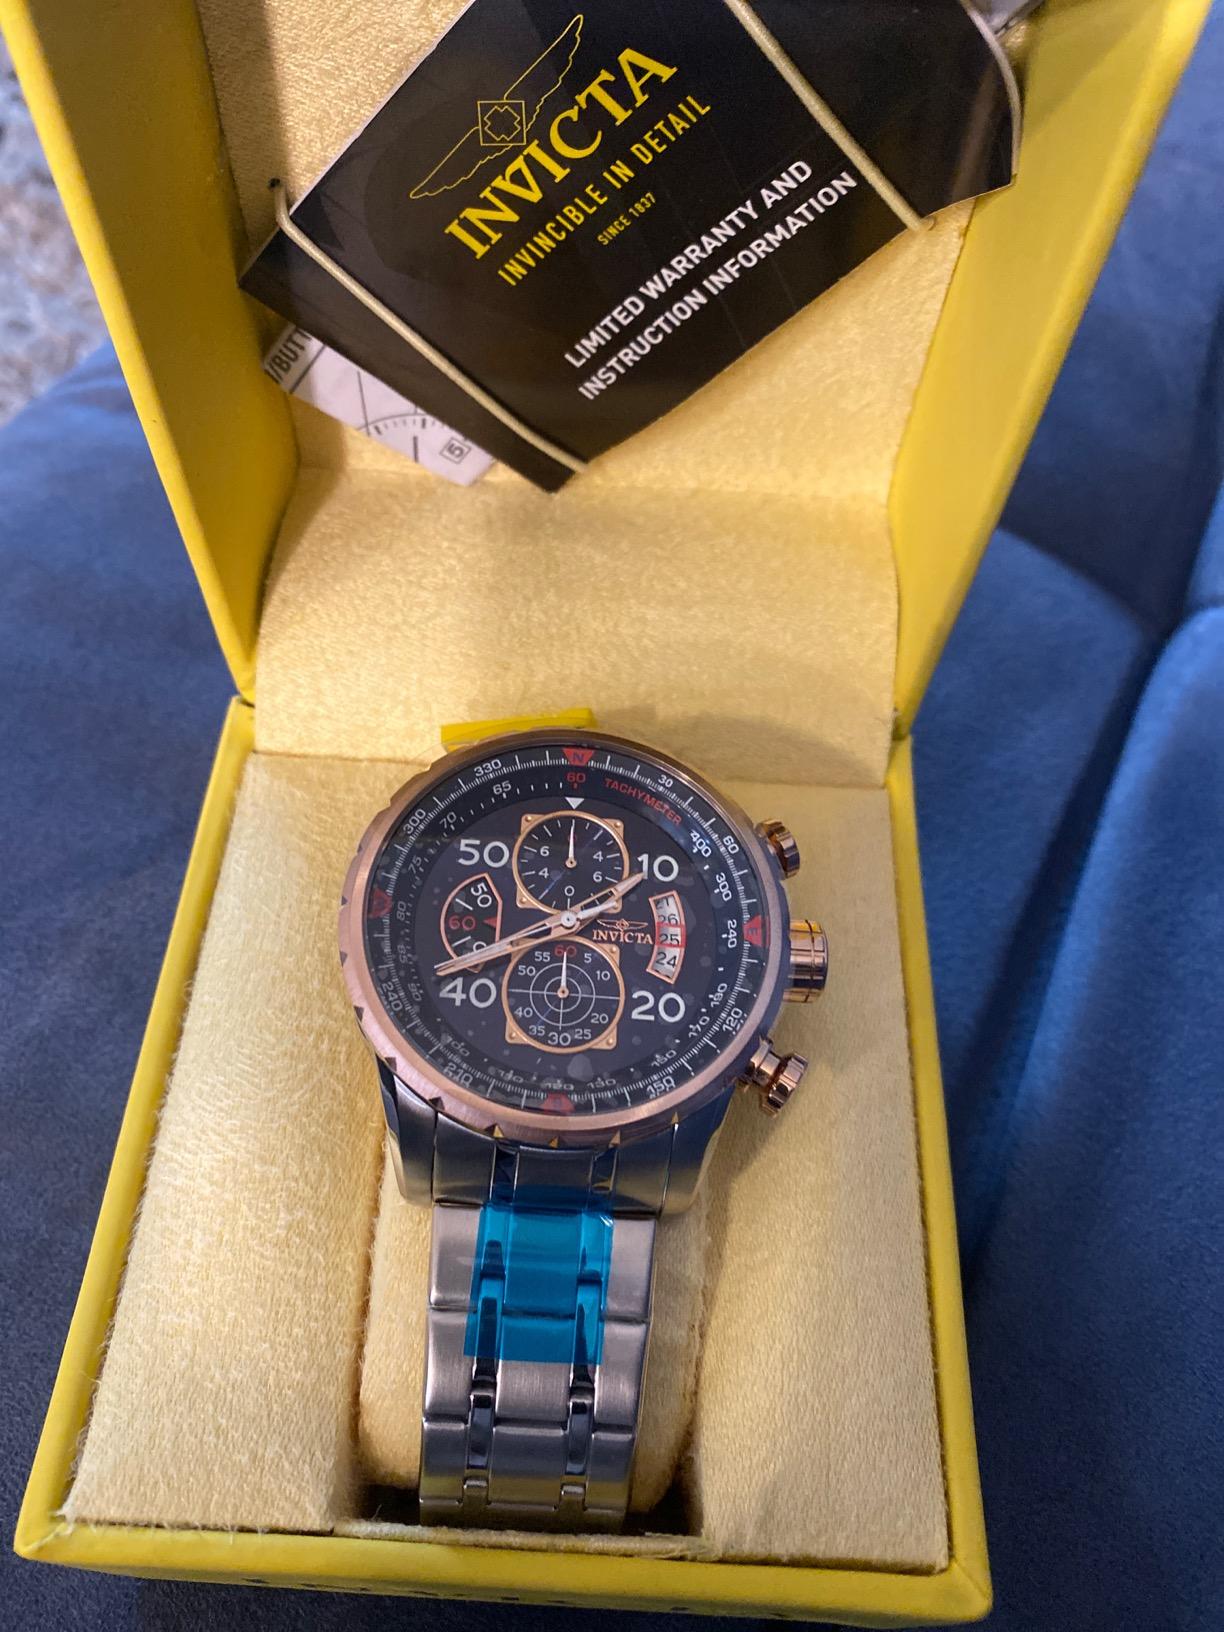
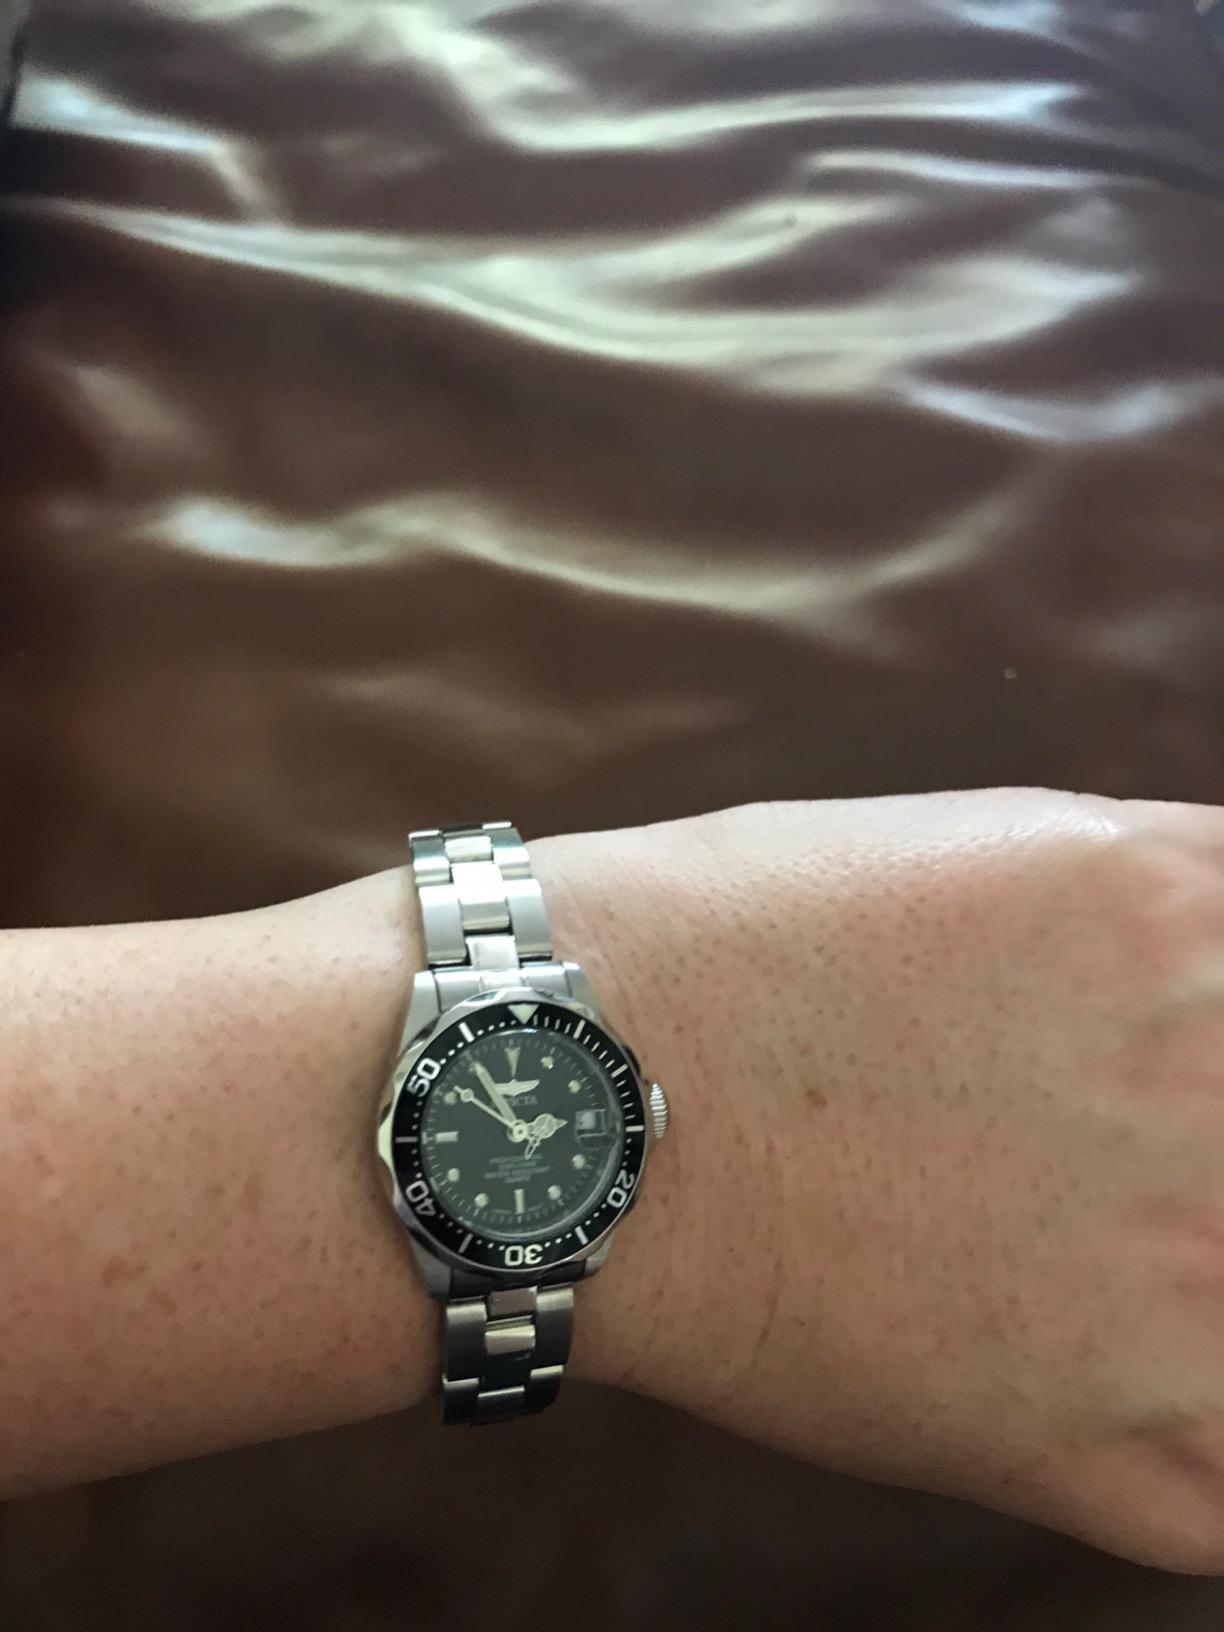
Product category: accessories_watch
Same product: no